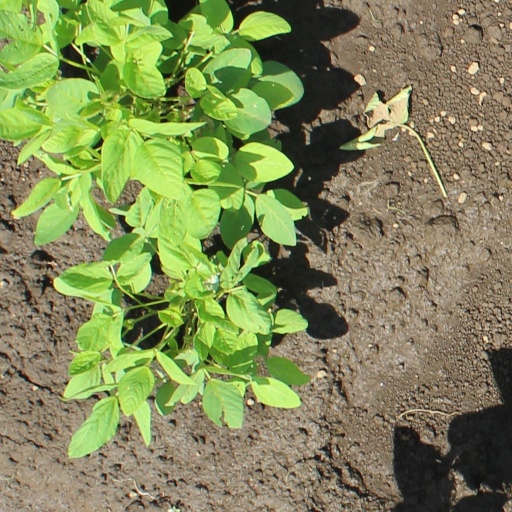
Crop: soybean